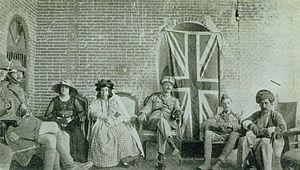
Lady Adela Jaff ou Adela Khanem, appelée la Princesse des Braves par les Britanniques, est une dirigeante kurde de la tribu Jaff : elle est l'une des premières femmes dirigeantes célèbres de l'histoire du Kurdistan. La tribu Jaff est la plus grande tribu du Kurdistan, originaire de la région de Zagros. Elle est répartie entre l'Iran et l'Irak.